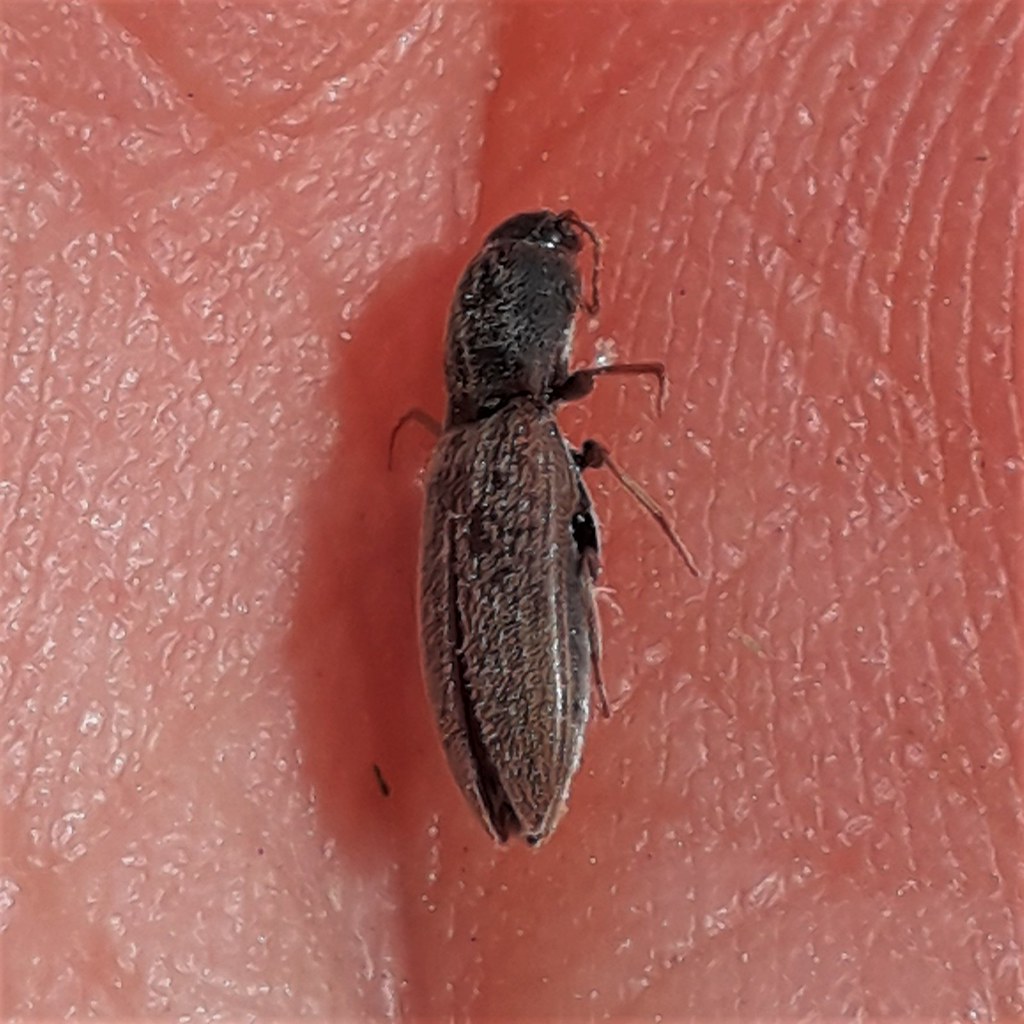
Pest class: clickbeetles_wireworms